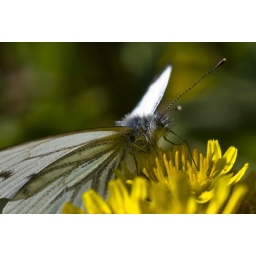
A white butterfly absorbed in the sweetness of a flower at the Jardin des Plantes